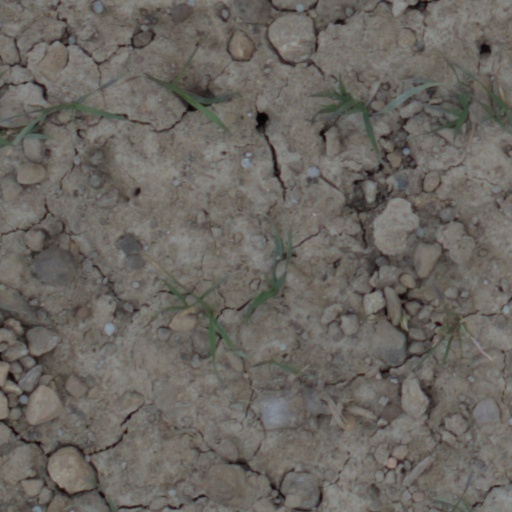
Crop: wheat